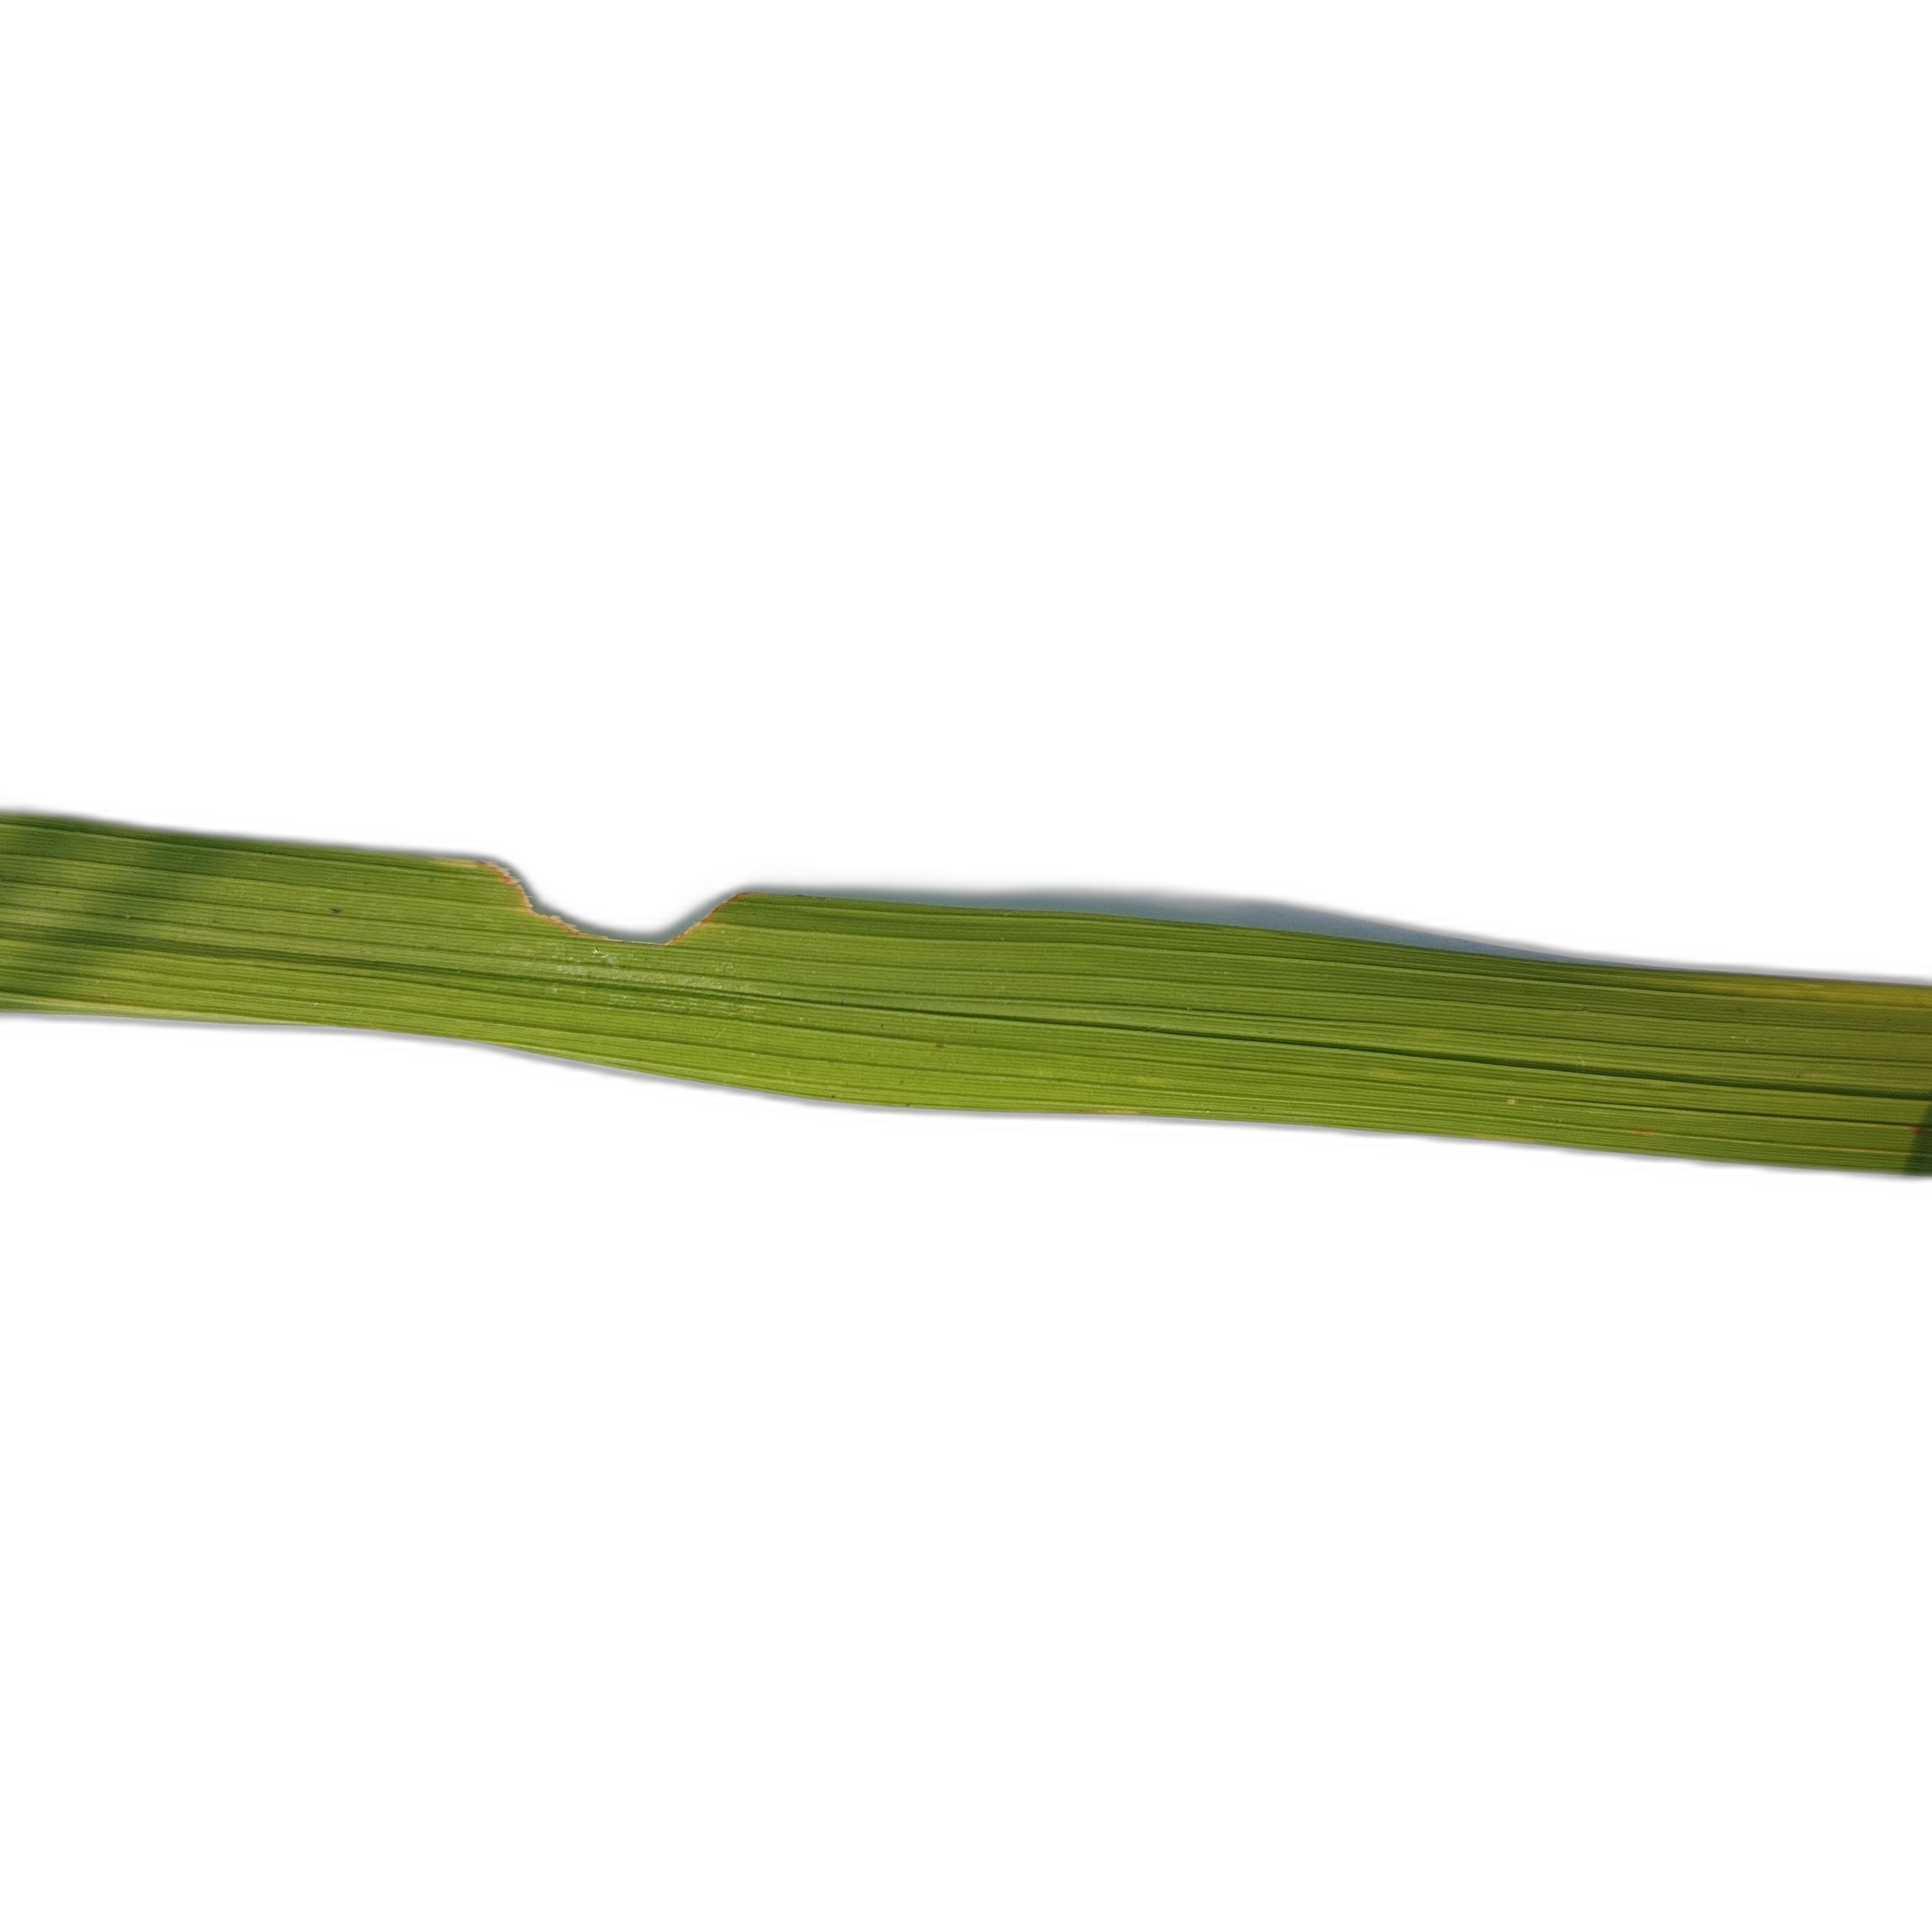
Label: Insect